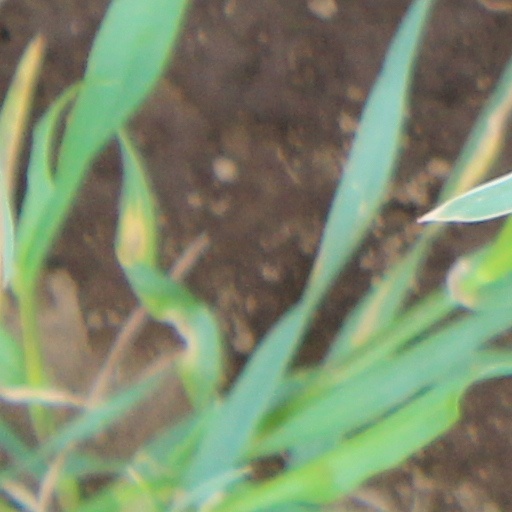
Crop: wheat